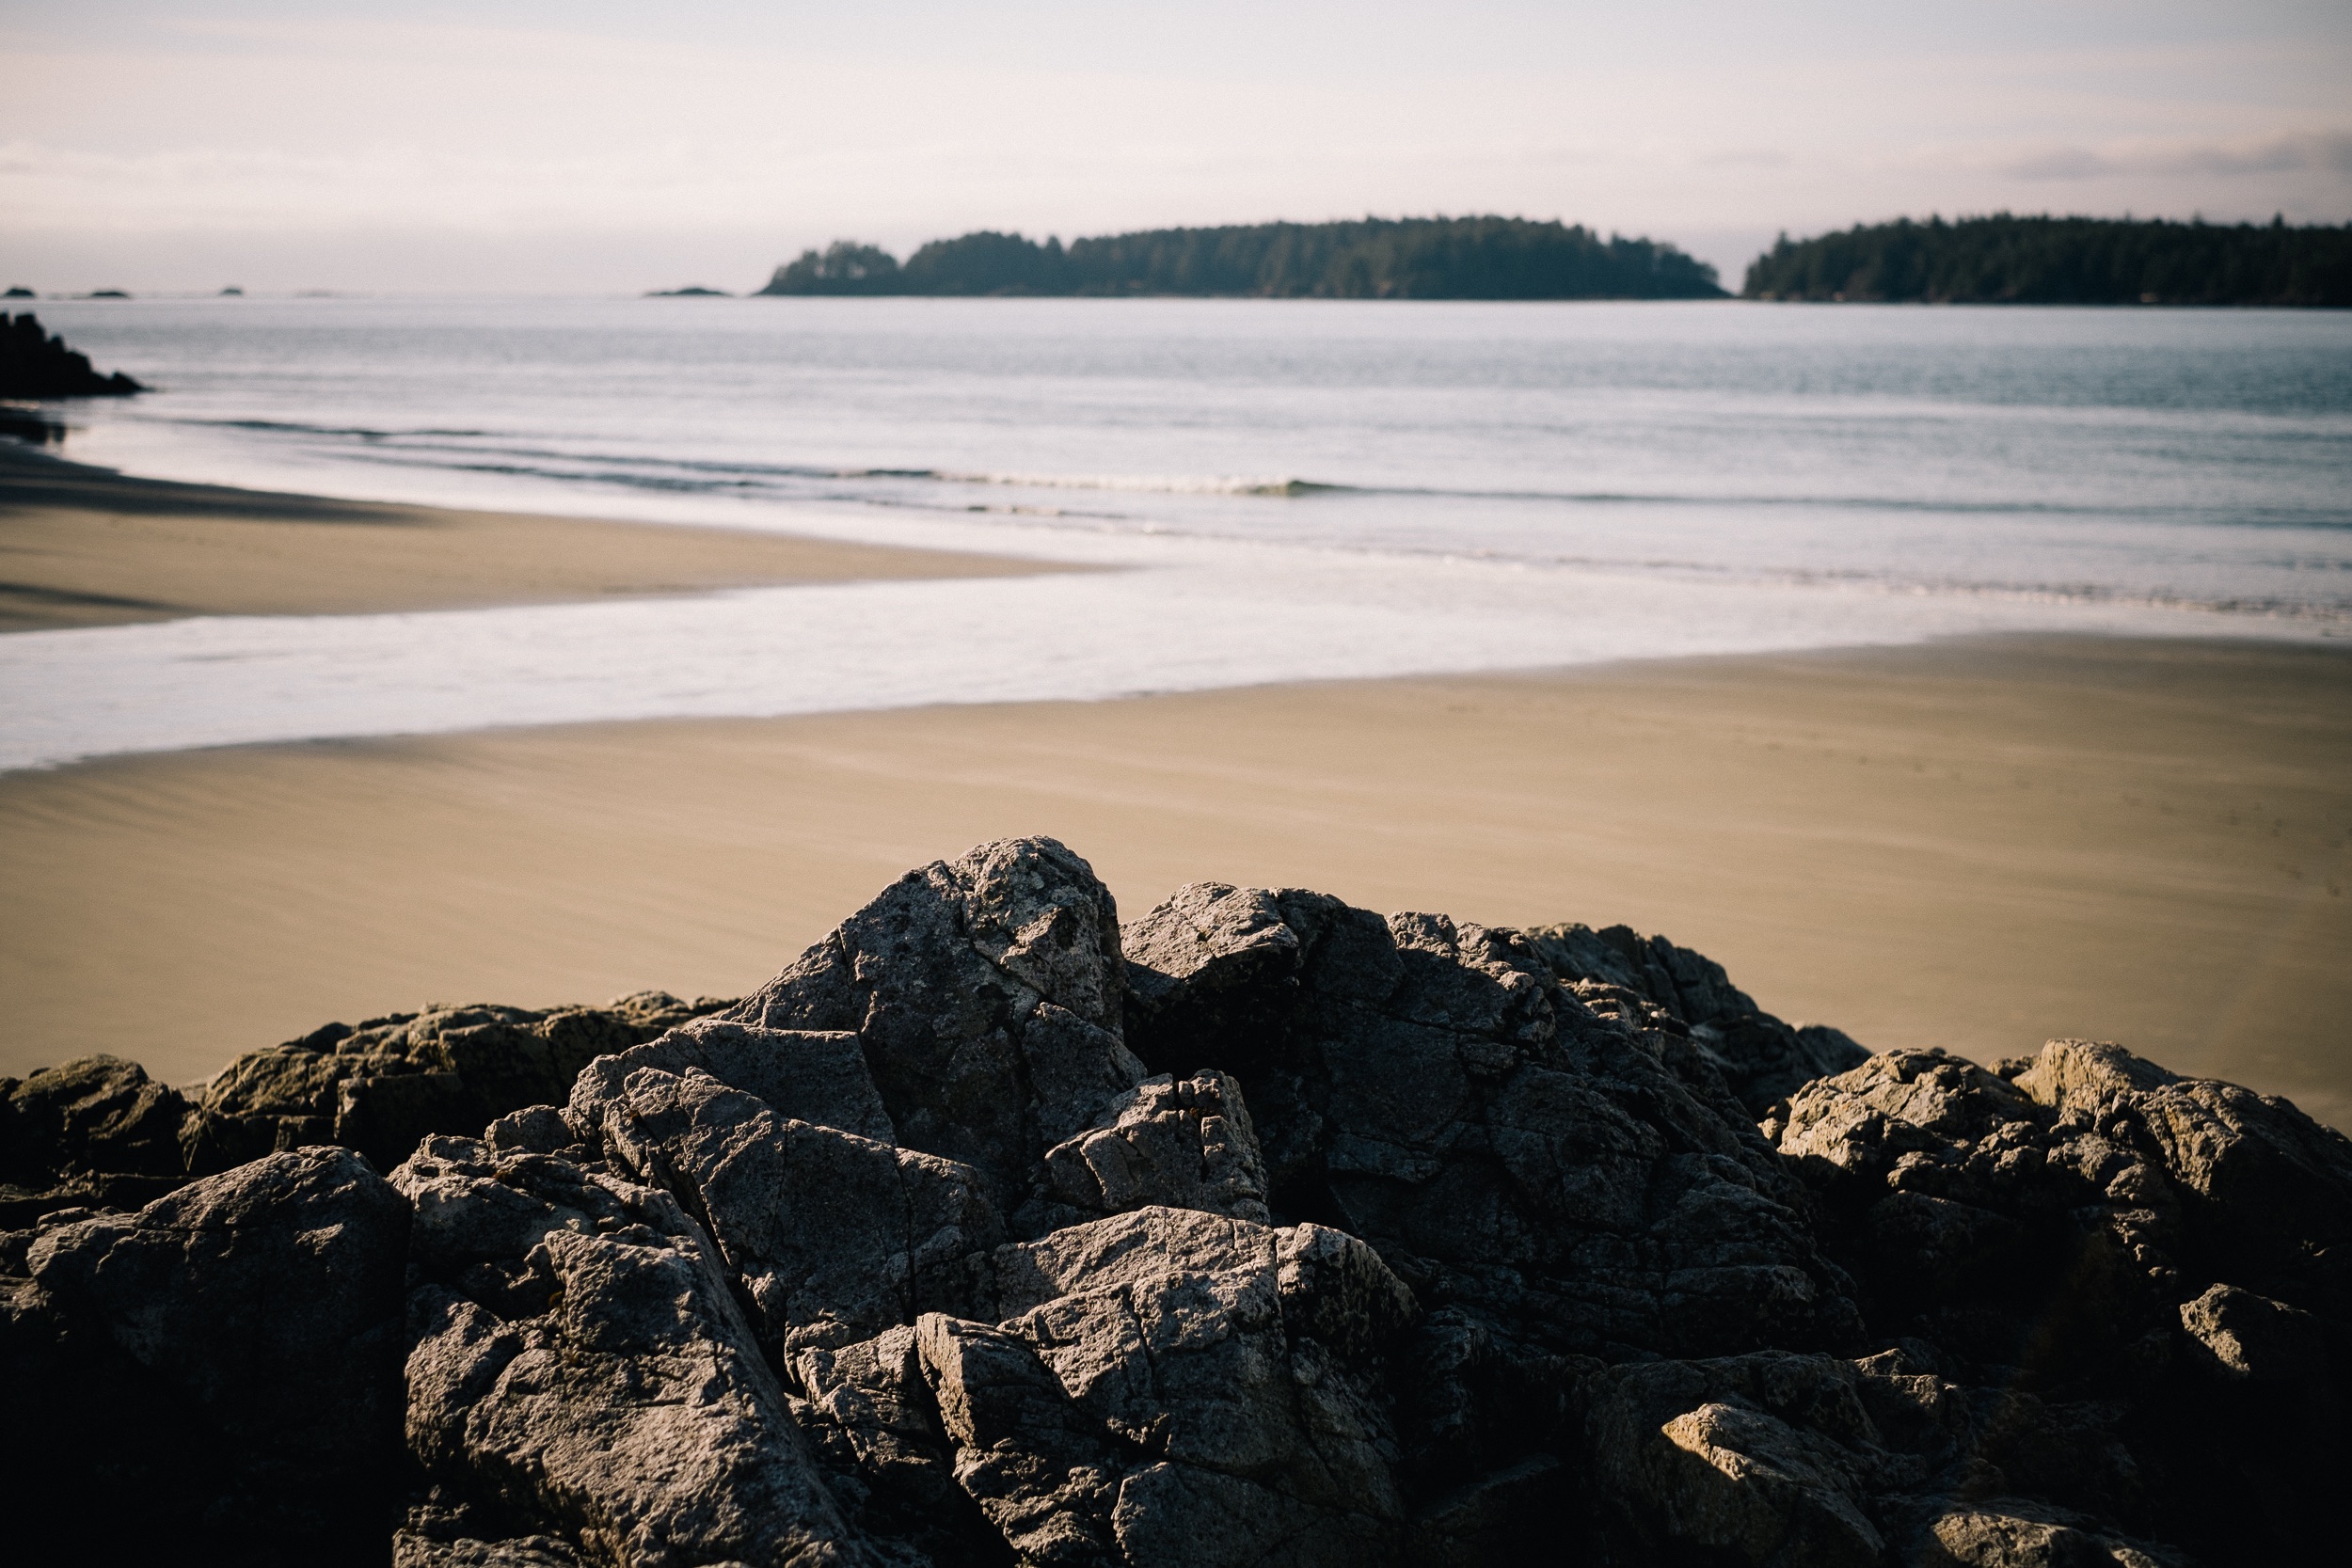
beach, sea, coast, water, nature, sand, rock, ocean, horizon, cloud, sunrise, sunset, sunlight, morning, shore, wave, dawn, cliff, dusk, reflection, bay, terrain, material, body of water, wind wave